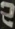
Number: 2